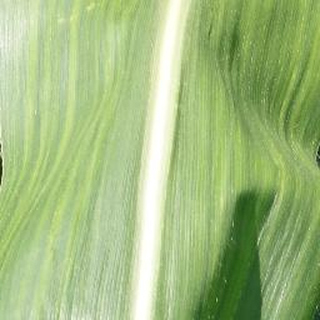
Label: healthy_corn